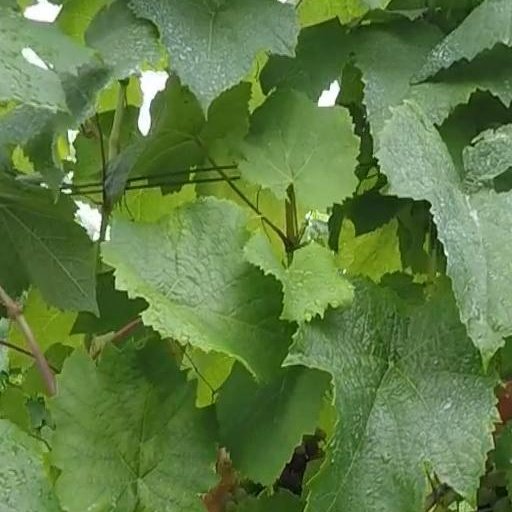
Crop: grape